Stingray Nebula

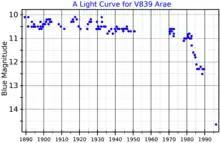
A blue band light curve for V839 Arae (the central star of the Stingray Nebula) adapted from Schaefer and Edwards (2015)

In 1995 the central planetary nebula nucleus was observed as a DA white dwarf, having seemingly faded by a factor of three between 1987 and 1995. The white dwarf has an estimated mass of and luminosity of and has an observed companion star separated by 0.3 arcsecond. The mass of the nebula is estimated as .